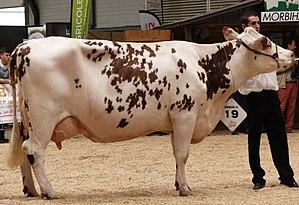
Vache normande sacrée championne de Bretagne au concours régional de Pontivy 2017.
L'élevage bovin au Canada est issu de la colonisation européenne qui a introduit l'espèce Bos taurus sur le continent américain.
La normande est une race bovine française originaire de Normandie. C'est une vache de taille moyenne, qui a une robe caractéristique, blanche avec plus ou moins de taches brunes ou bringées. Elle a la réputation d'être une race mixte, qui produit une viande de qualité et dont le lait est particulièrement bien adapté à la transformation fromagère, du fait de ses forts taux butyreux et protéiques, et de la nature des caséines qu'il contient.